Francis Henry May

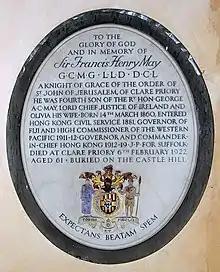
Monument to Sir Francis May in Clare Church, Suffolk

May Road, a roadway in the Upper Mid-Levels area in Hong Kong Island, and May Hall of the University of Hong Kong were named after him. Also, the Helena May Foundation was named after his wife.